Wilbur F. Booth

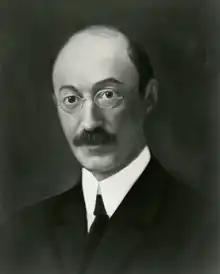

Wilbur Franklin Booth (August 22, 1861 – July 7, 1944) was a United States circuit judge of the United States Court of Appeals for the Eighth Circuit and previously was a United States district judge of the United States District Court for the District of Minnesota.